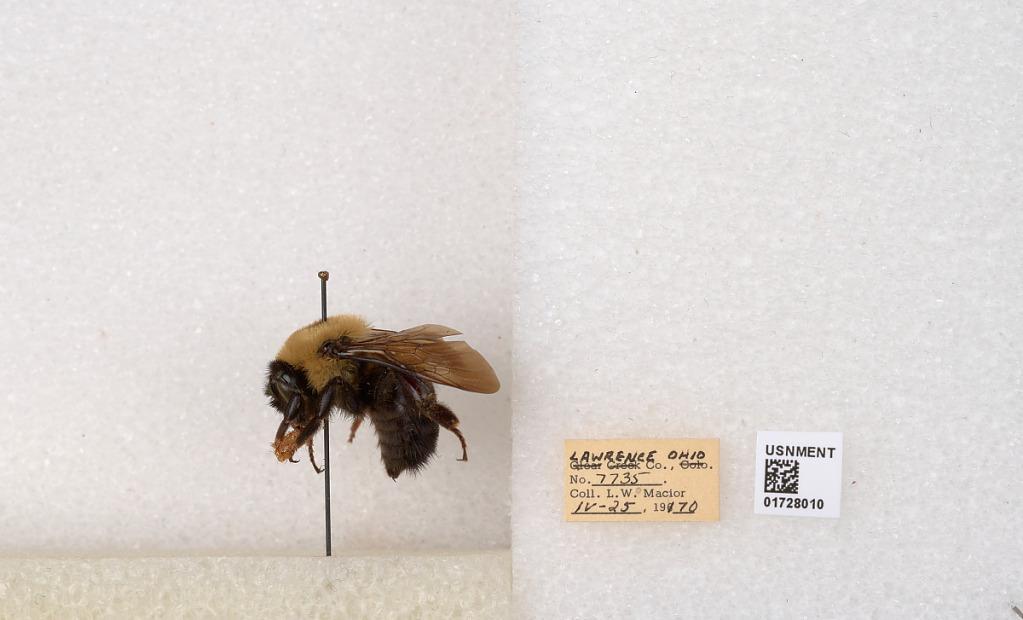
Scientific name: Bombus (Separatobombus) griseocollis (De Geer)
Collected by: L. Macior
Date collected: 1970-4-25
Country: United States
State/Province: Ohio
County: Lawrence
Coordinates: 38.5985, -82.5367